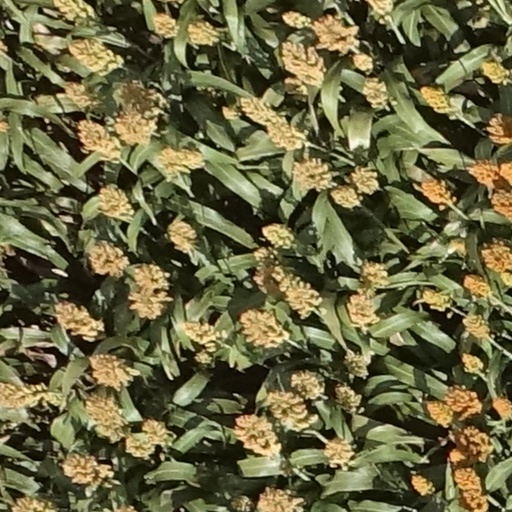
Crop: sorghum